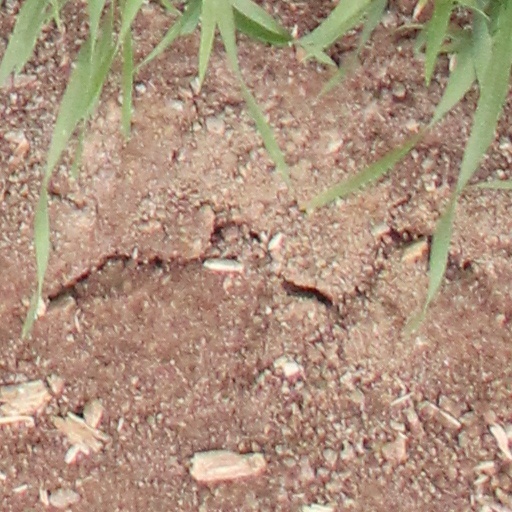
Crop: wheat